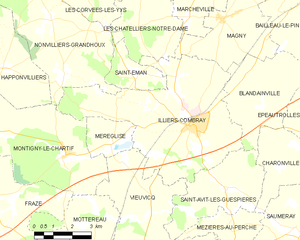
Carte d'Illiers-Combray et des communes limitrophes.